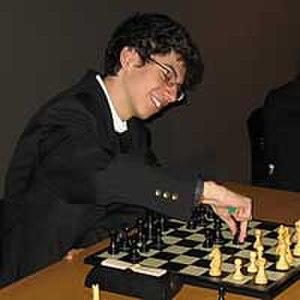
Alejandro Ramírez Alvarez est un joueur d'échecs costaricain puis américain né le 21 juin 1988. Premier joueur d'Amérique centrale à recevoir le titre Grand maître international en 2004, il a remporté les tournois de Guayaquil en 2003 et San José en 2004. Il représenta le Costa Rica lors de trois olympiades.